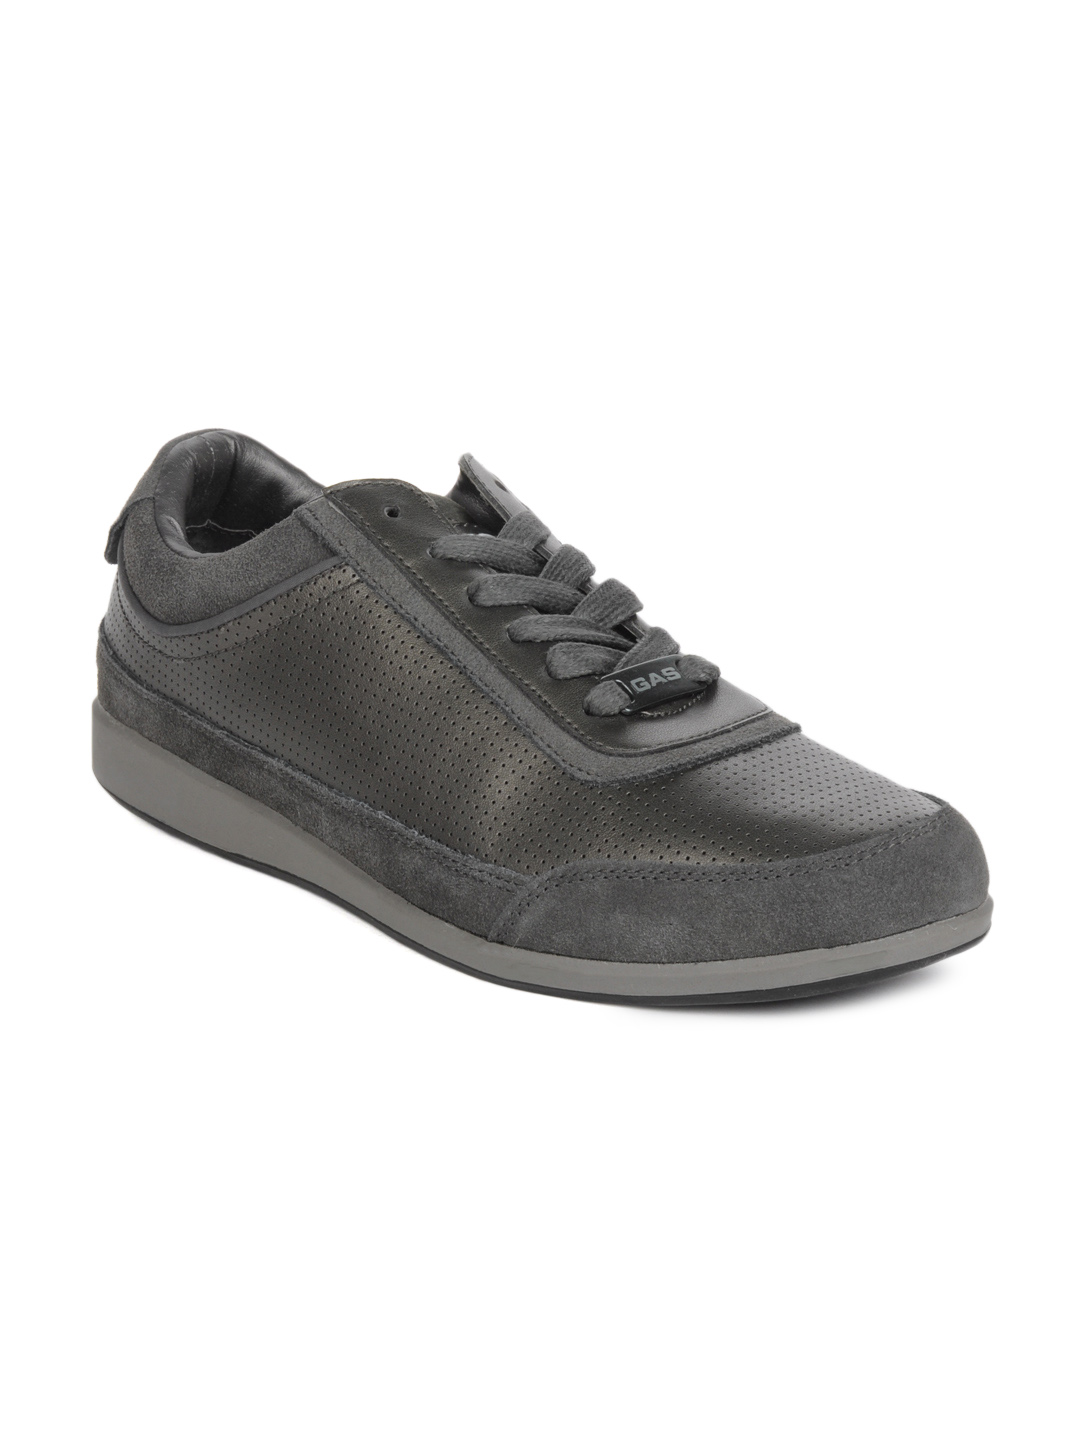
Gas Men Venetian Grey Shoes
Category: Footwear / Shoes / Casual Shoes
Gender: Men
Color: Grey
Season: Summer 2013
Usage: Casual